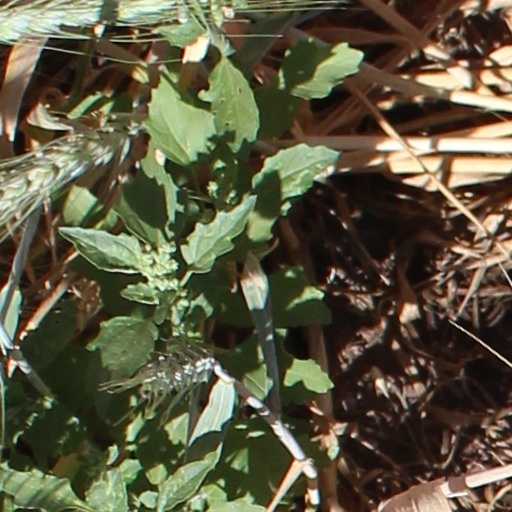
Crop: wheat